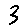
Label: 3